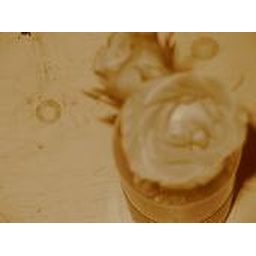
sepia toned rose in water bottle